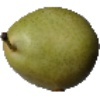
Label: Pear 1